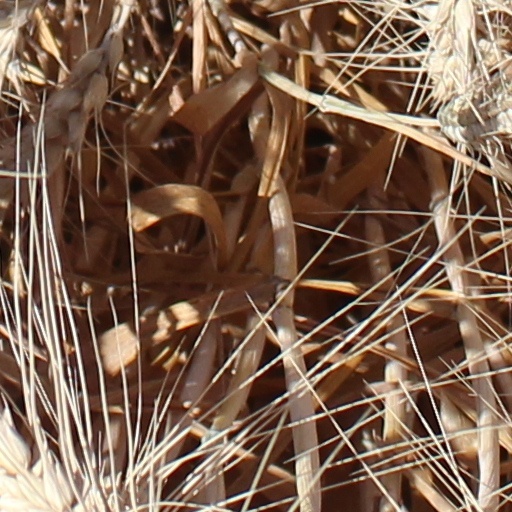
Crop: wheat